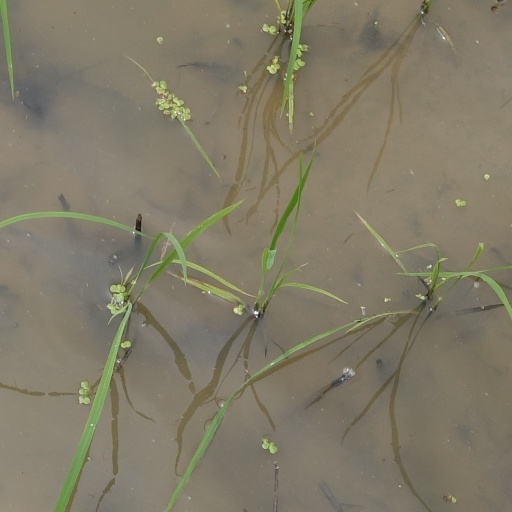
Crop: rice